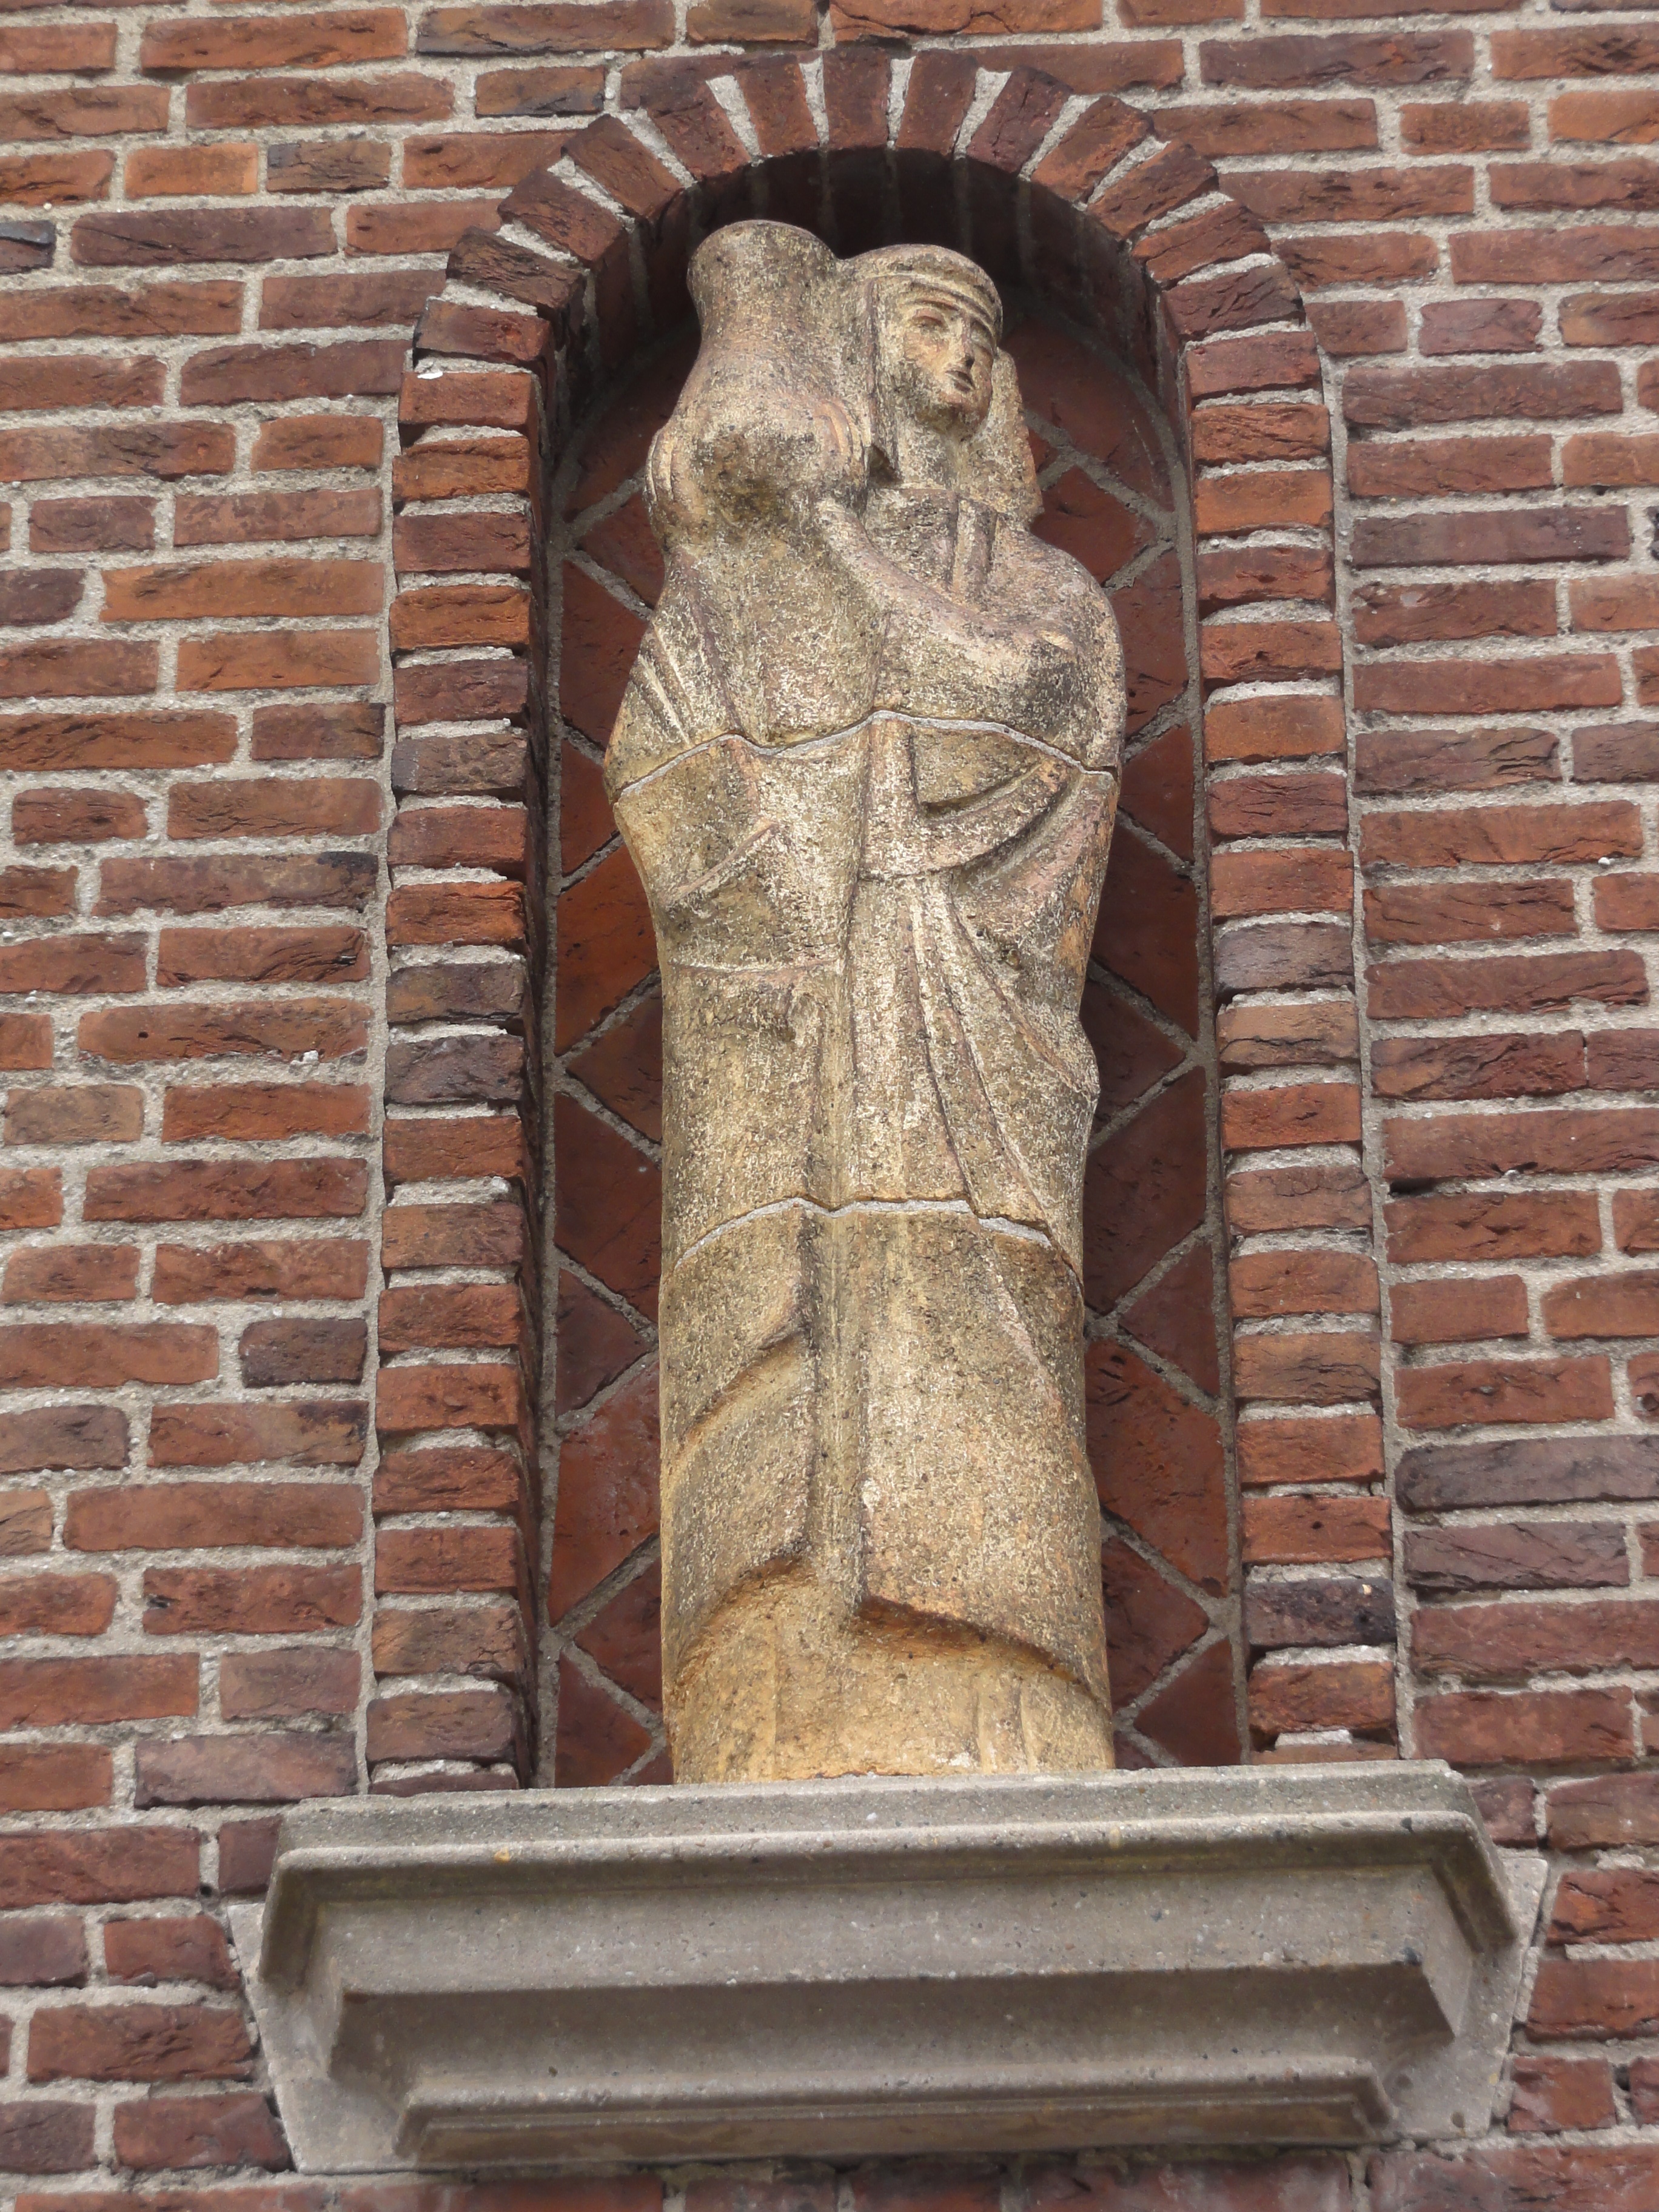
woman, old, wall, stone, monument, female, statue, historic, artwork, gargoyle, sculpture, memorial, art, temple, sculptures, carving, stature, stele, stone carving, ancient history, hertogenbosch, gevelbeeld, emmaplein